IFFHS World's Best Goalkeeper

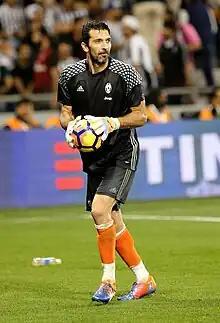
Italian goalkeeper Gianluigi Buffon holds the record for most wins (alongside Manuel Neuer and Iker Casillas).

Gianluigi Buffon has made the top three an unprecedented fourteen times. This includes five wins (joint record with Iker Casillas and Manuel Neuer), six runner-up (record) and three third-placed finishes.